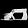
Label: Sandal